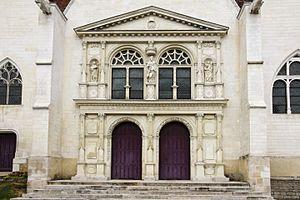
L'église Saint-André est une église catholique située à Saint-André-les-Vergers, en France.